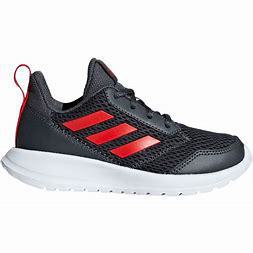
Brand: Adidas
Model: Altarun